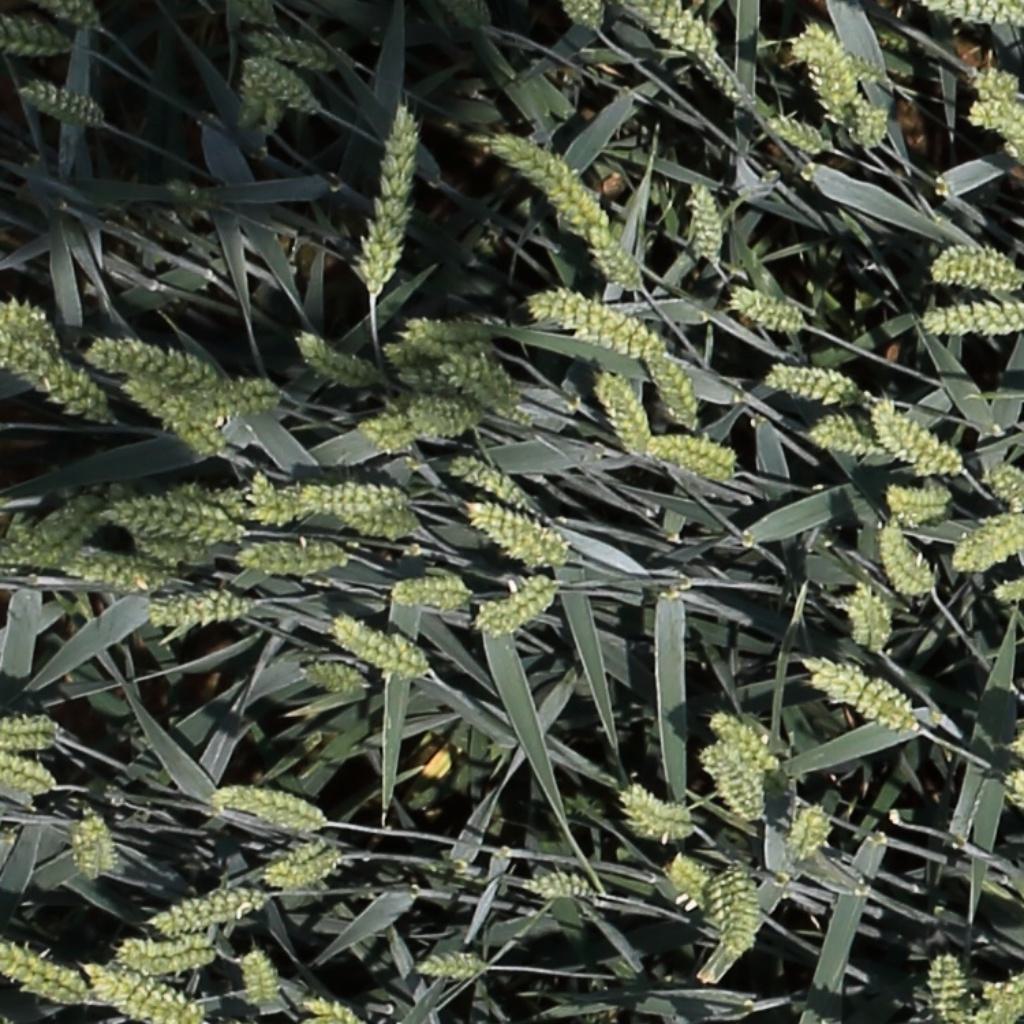
Country: Switzerland
Location: Usask
Wheat development stage: Filling